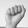
ASL letter: A